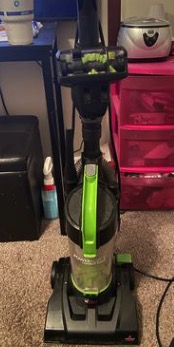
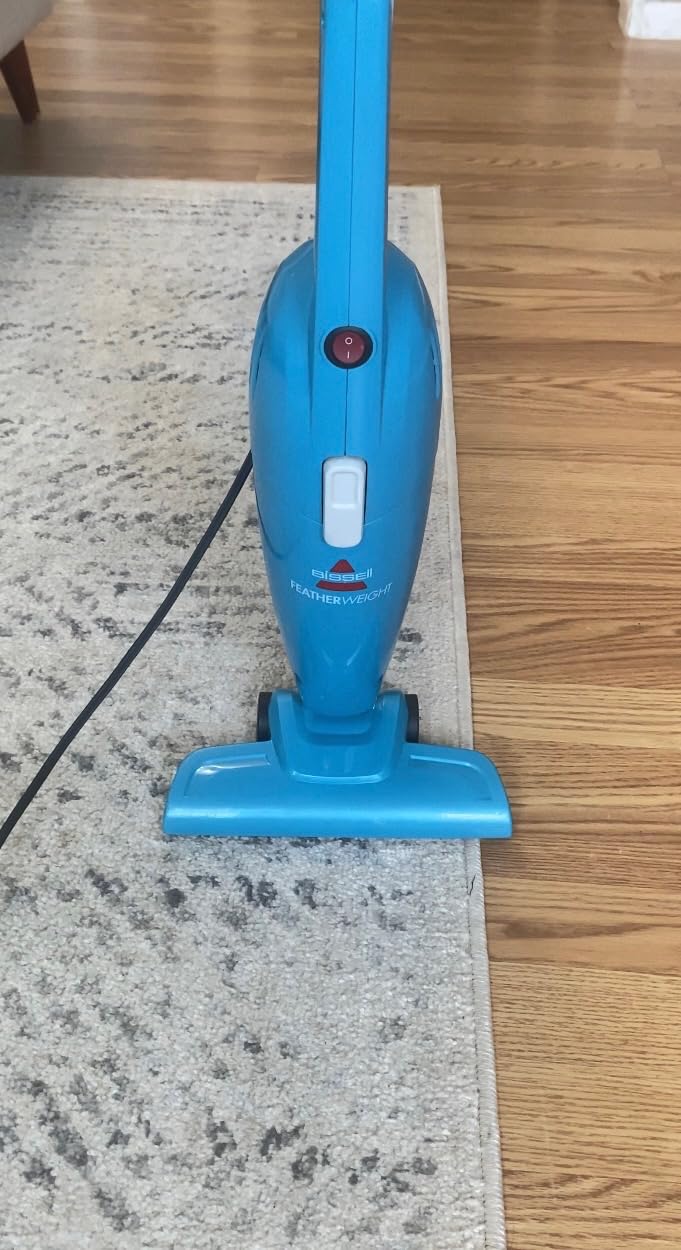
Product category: items_vacuum
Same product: no